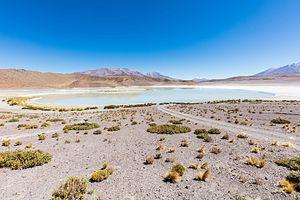
Laguna Honda (en français ""Lagune profonde"") est un lac salé à 4114 mètres d'altitude dans le département bolivien du Potosí, proche de la frontière chilienne. Polski: Laguna Honda („głębokie jezioro”), słone jezioro położone na wysokości 4114
La laguna Honda est un lac salé alto-andin située à une altitude de 4 114 m dans la province de Nor Lípez du département de Potosí, en Bolivie, près de la frontière chilienne.